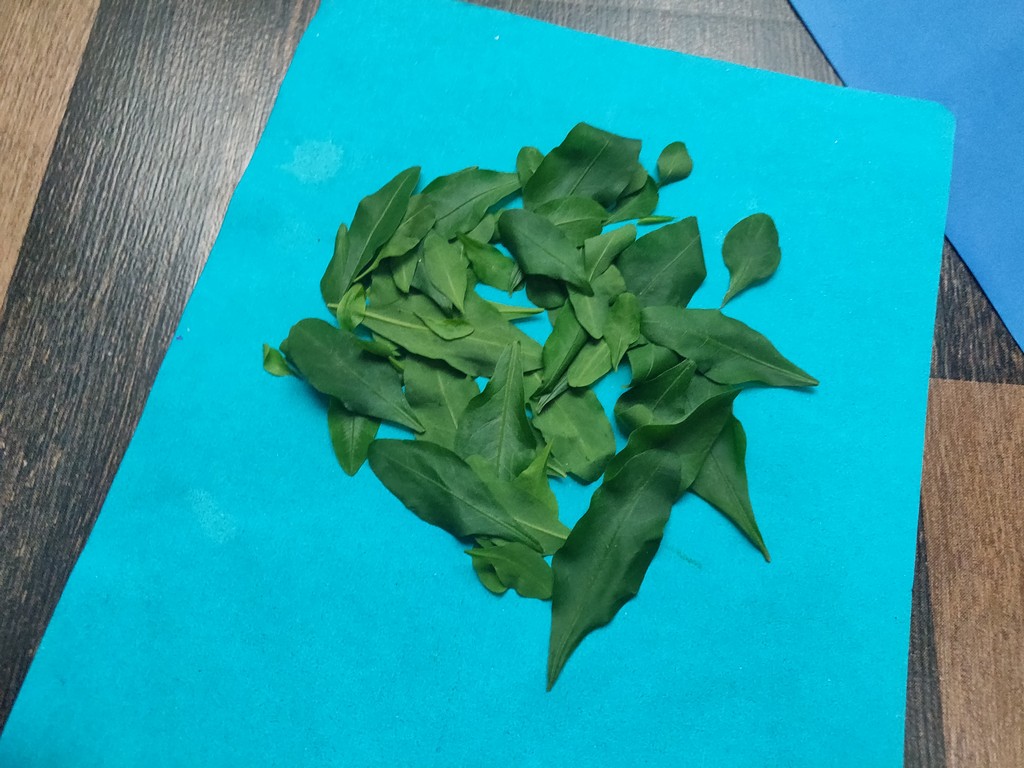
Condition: Healthy
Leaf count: multiple
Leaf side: unknown